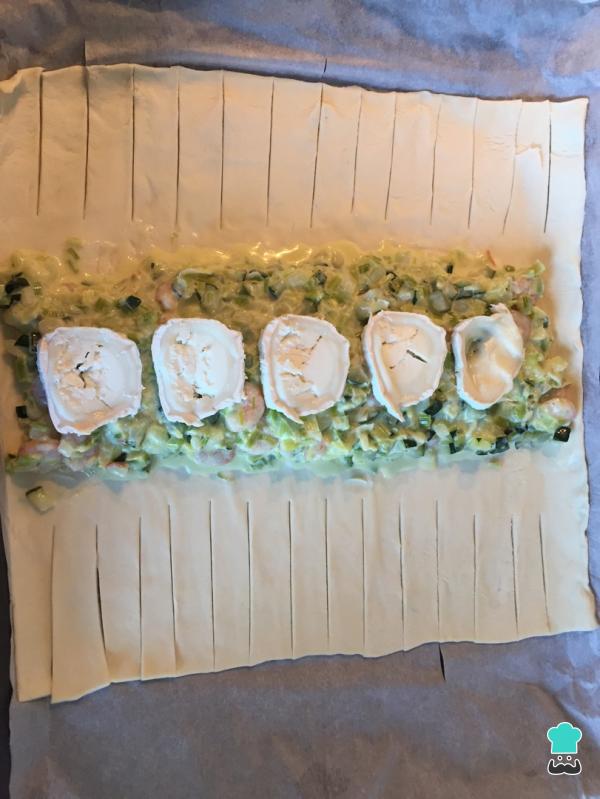
Cuando el relleno del hojaldre esté listo, precalentar el horno a 200ºC, y extender la masa de hojaldre en la bandeja del horno. Hacer unos cortes en tiras en ambos laterales de la masa y poner las verduras en medio. Añadir unas rodajas de queso de cabra encima del relleno.